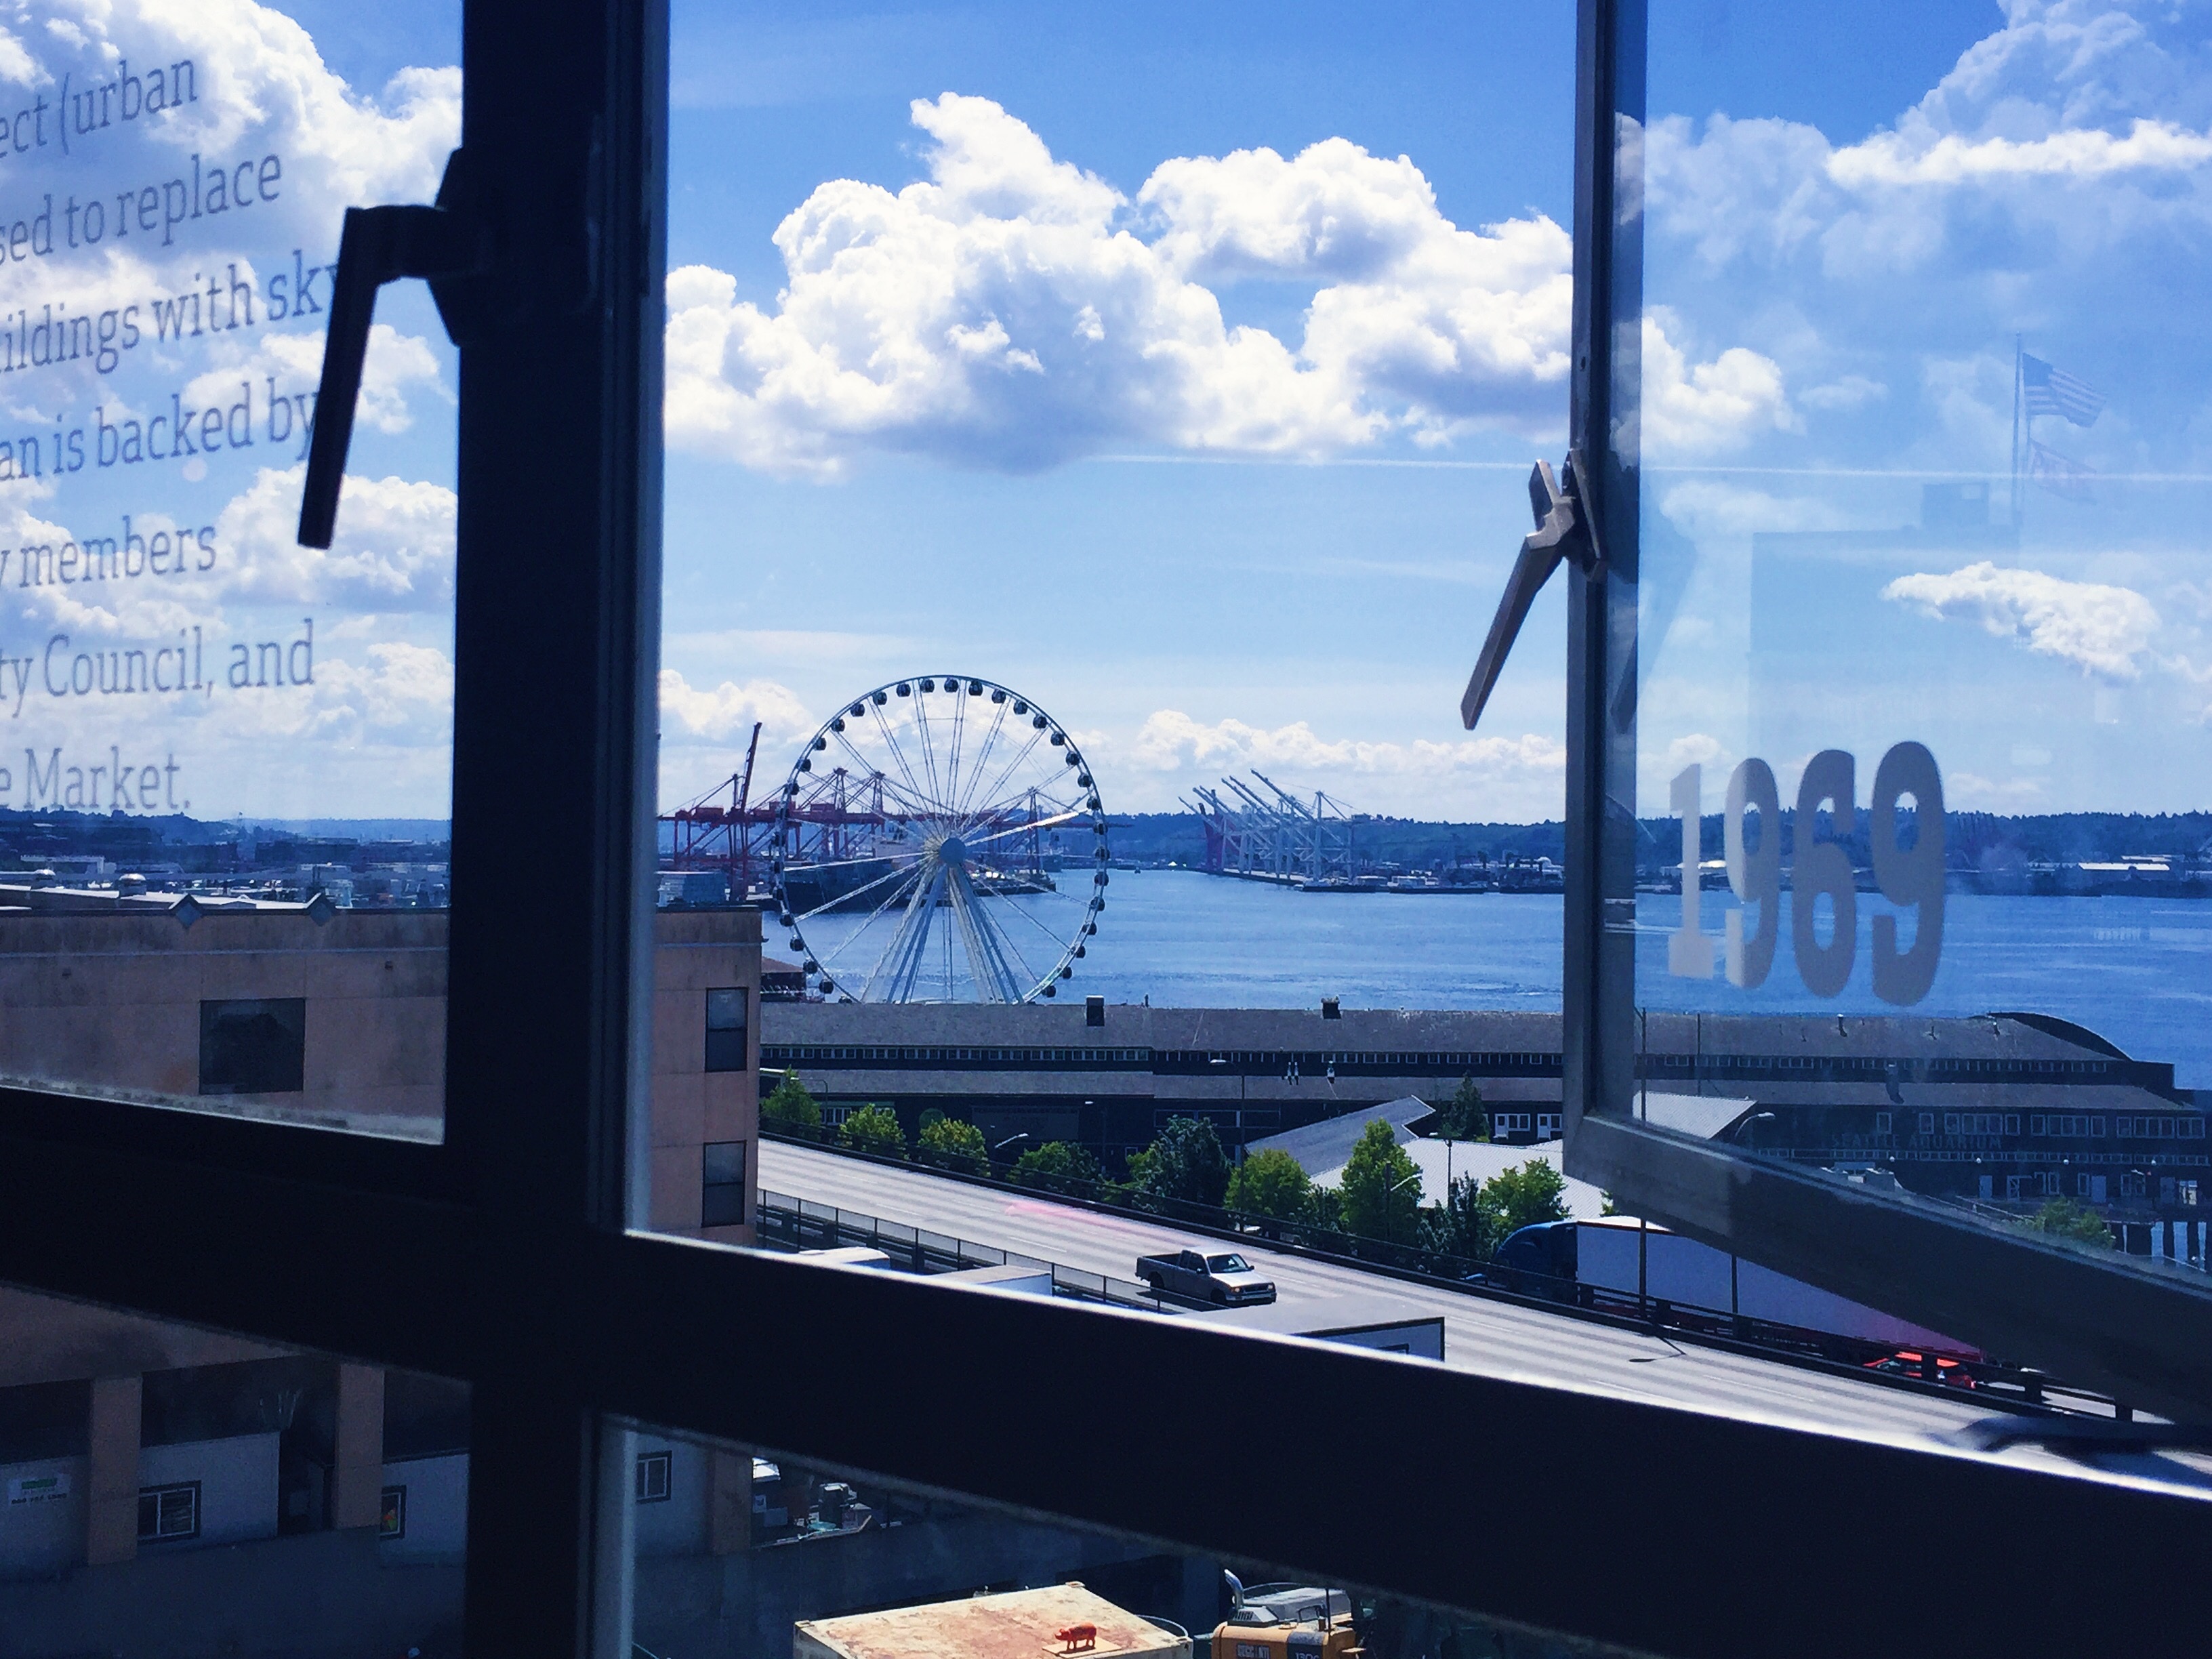
sea, coast, ocean, dock, bridge, skyline, cityscape, vacation, reflection, bay, landmark, blue, marina